Munfordville Presbyterian Church and Green River Lodge No. 88

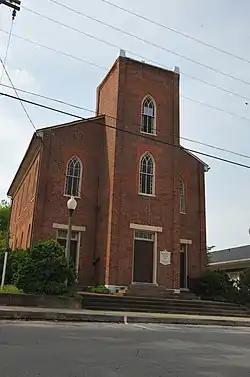

The Munfordville Presbyterian Church and Green River Lodge No. 88 is a historic church and former Masonic lodge building, located at 3rd and Washington Streets in Munfordville, Kentucky.